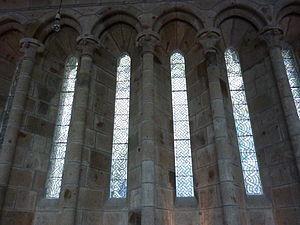
Réfectoire du Mont-Saint-Michel, fenêtres. This building is indexed in the Base Mérimée, a database of architectural heritage maintained by the French Ministry of Culture,
L’abbaye du Mont-Saint-Michel est une abbaye, anciennement bénédictine et désormais confiée aux Fraternités monastiques de Jérusalem. Classée monument historique, elle est située sur l'îlot du mont Saint-Michel, qui se trouve lui-même sur le territoire de la commune française nommée Le Mont-Saint-Michel, dans le département de la Manche en région de Normandie.